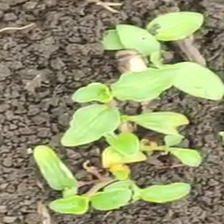
Weed species: Kena_(Commplina_benghalensio)